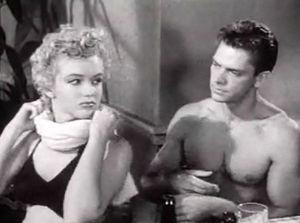
Le démon s'éveille la nuit est un film américain réalisé par Fritz Lang, sorti en 1952.